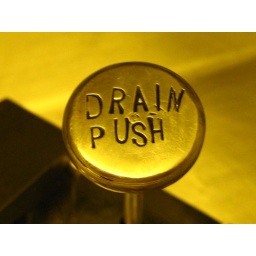
On the plane back to NY. I got tired of sitting in my seat so I took photos in the bathroom.